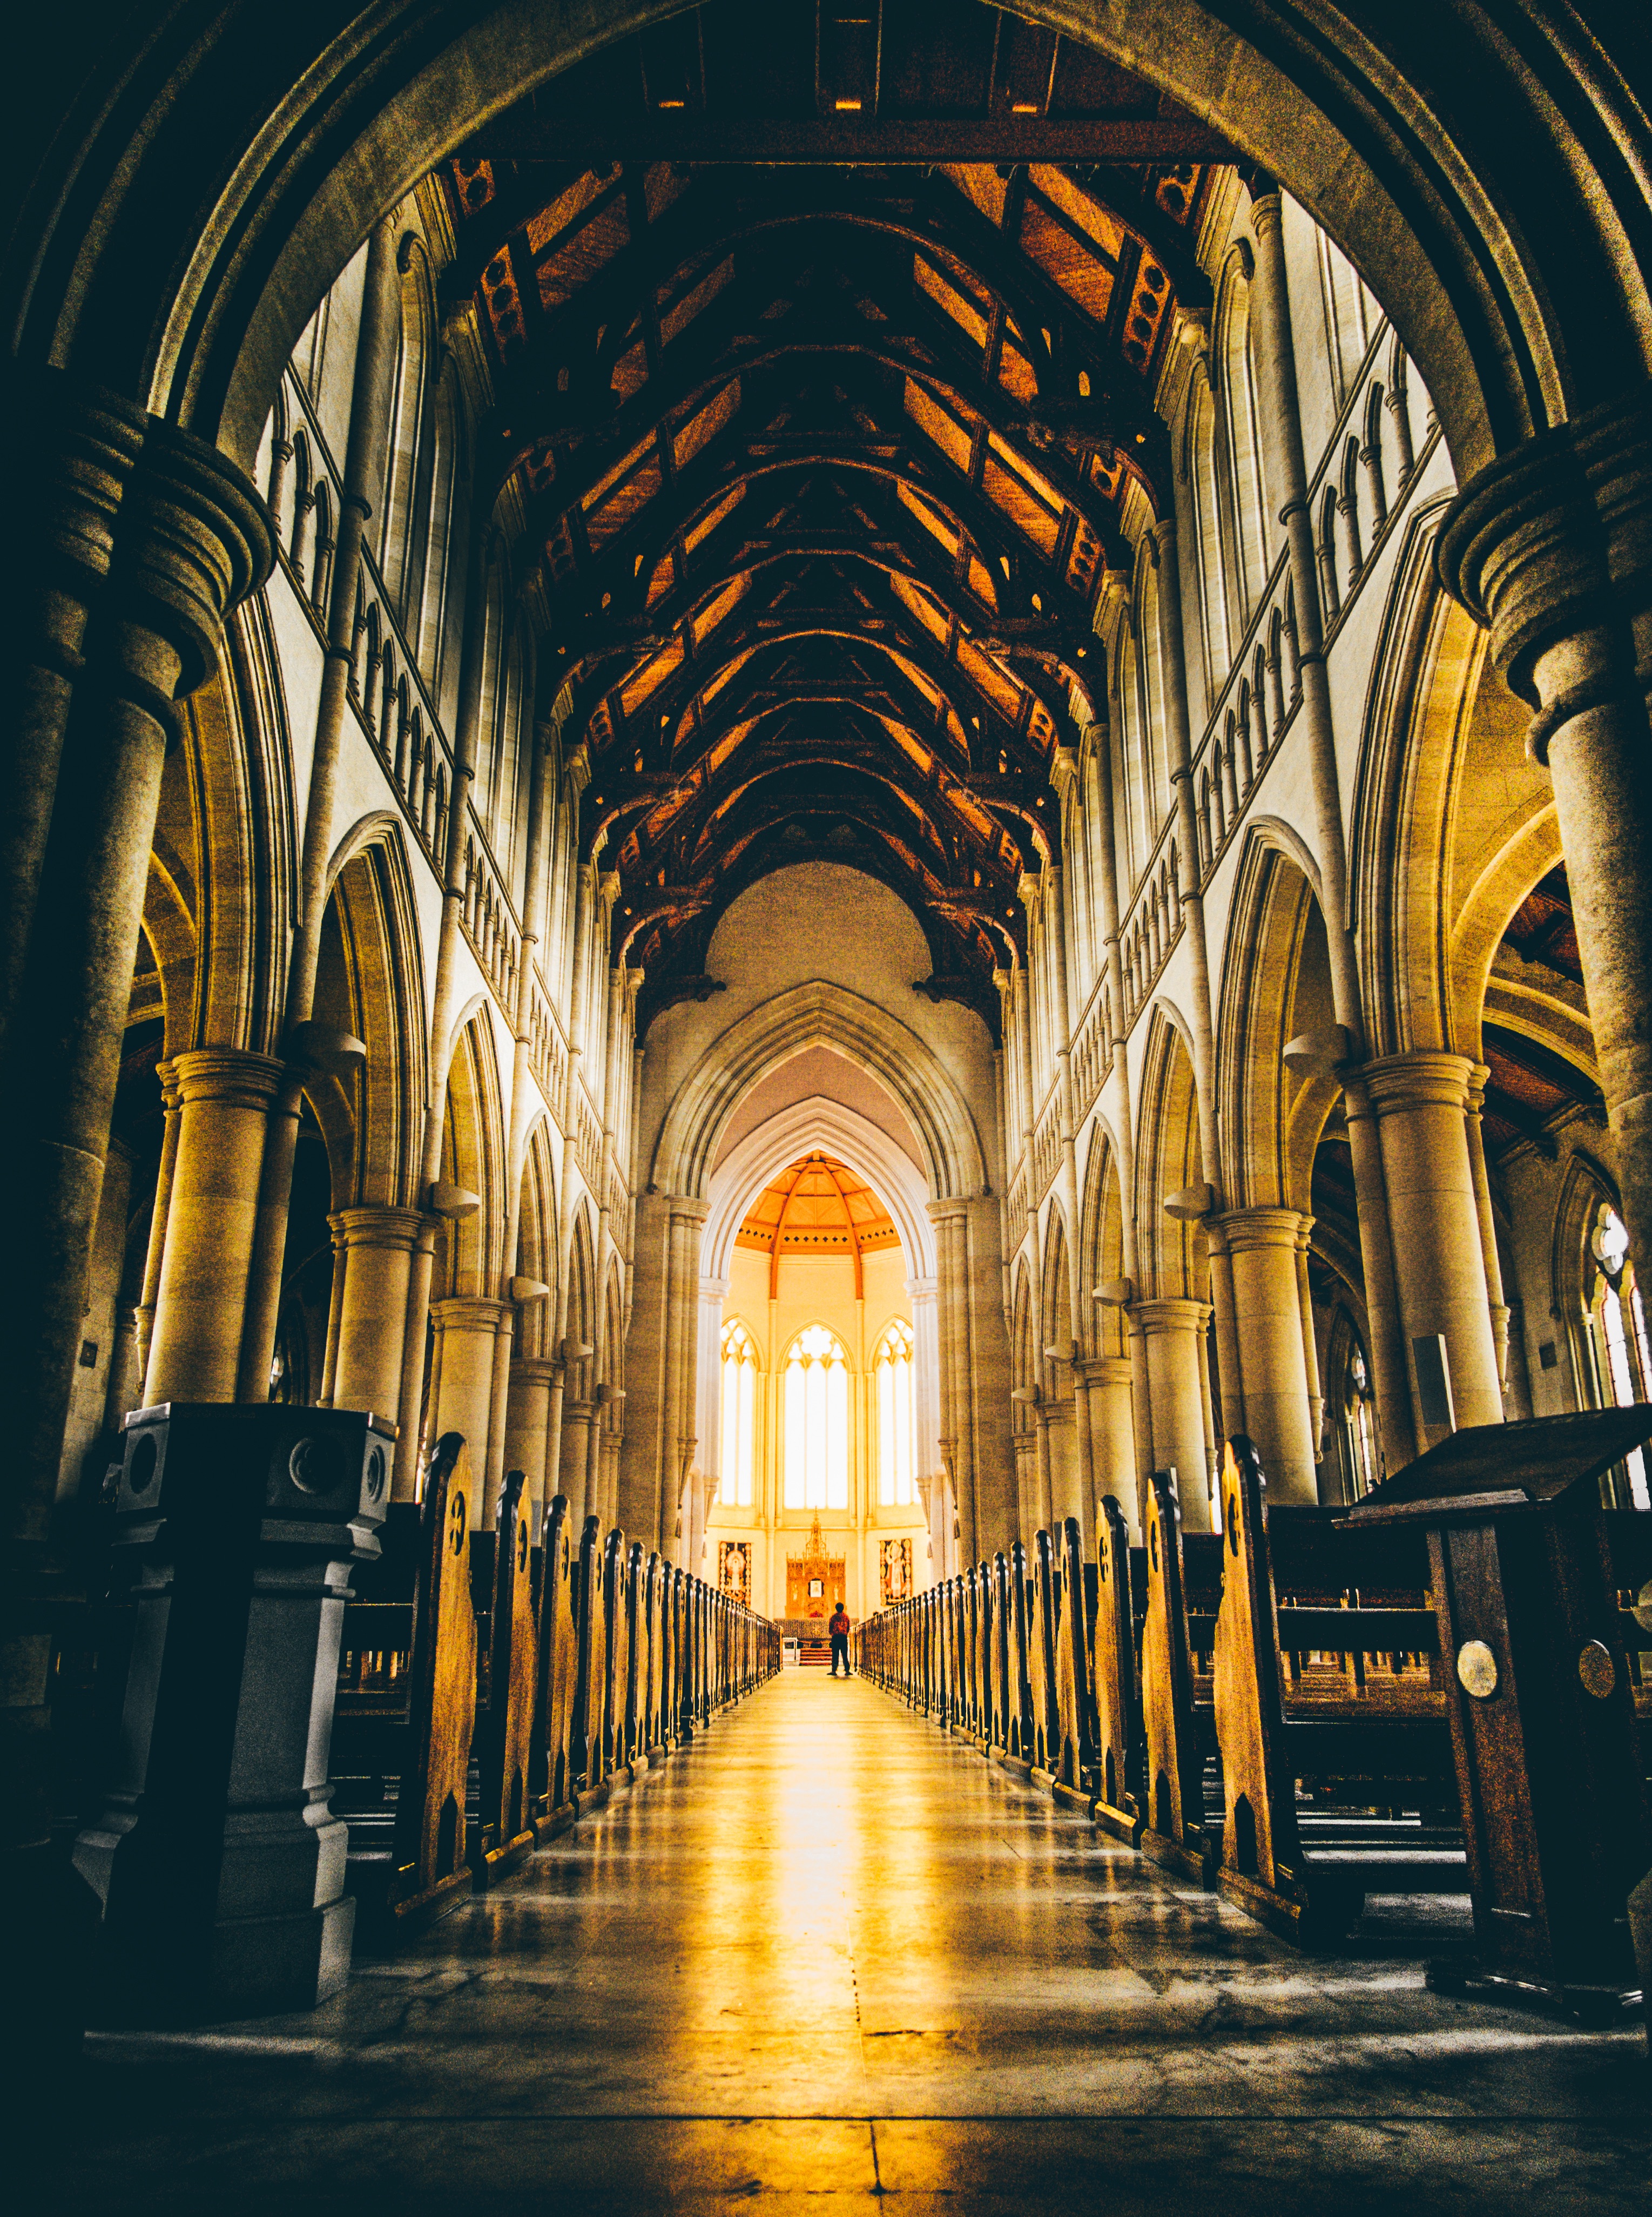
architecture, building, arch, church, cathedral, chapel, place of worship, aisle, monastery, symmetry, arcade, abbey, basilica, gothic architecture